Oasix

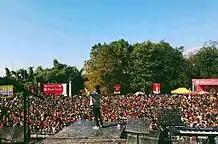
Oasix is performing for Pyin Oo Lwin Flower Festival in 2017

Oasix started out on his music career in 2009, as a member of the native underground hip hop crew “Wildboy” while he was still a university student. He released a lot of songs and mix-tapes, collaborating with Wildboy's members. In 2011, he released his solo mix-tape "The First", and his second solo mix-tape "The Running" was released in 2013. The Wildboy group was disbanded in the some year.